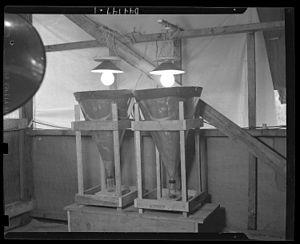
Deux ""pièges Berlese"" (estinés à collecter et piéger les insectes du sol, utilisés par les médecins militaires américains) Source
Antonio Berlese est un entomologiste et botaniste italien.